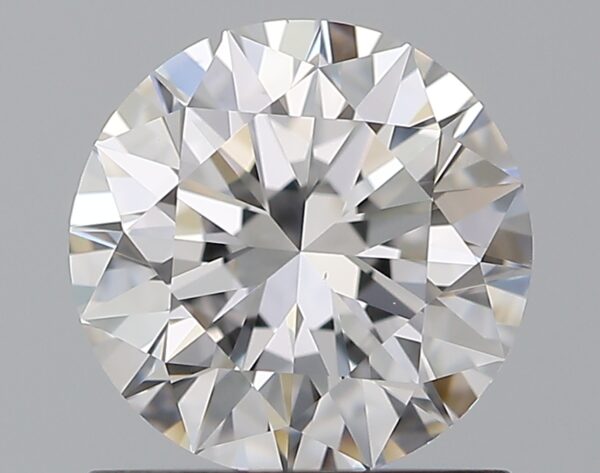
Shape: round
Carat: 1
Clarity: VS1
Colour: D
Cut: EX
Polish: EX
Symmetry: EX
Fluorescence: N
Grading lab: GIA
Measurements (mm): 6.41 x 6.46 x 3.96